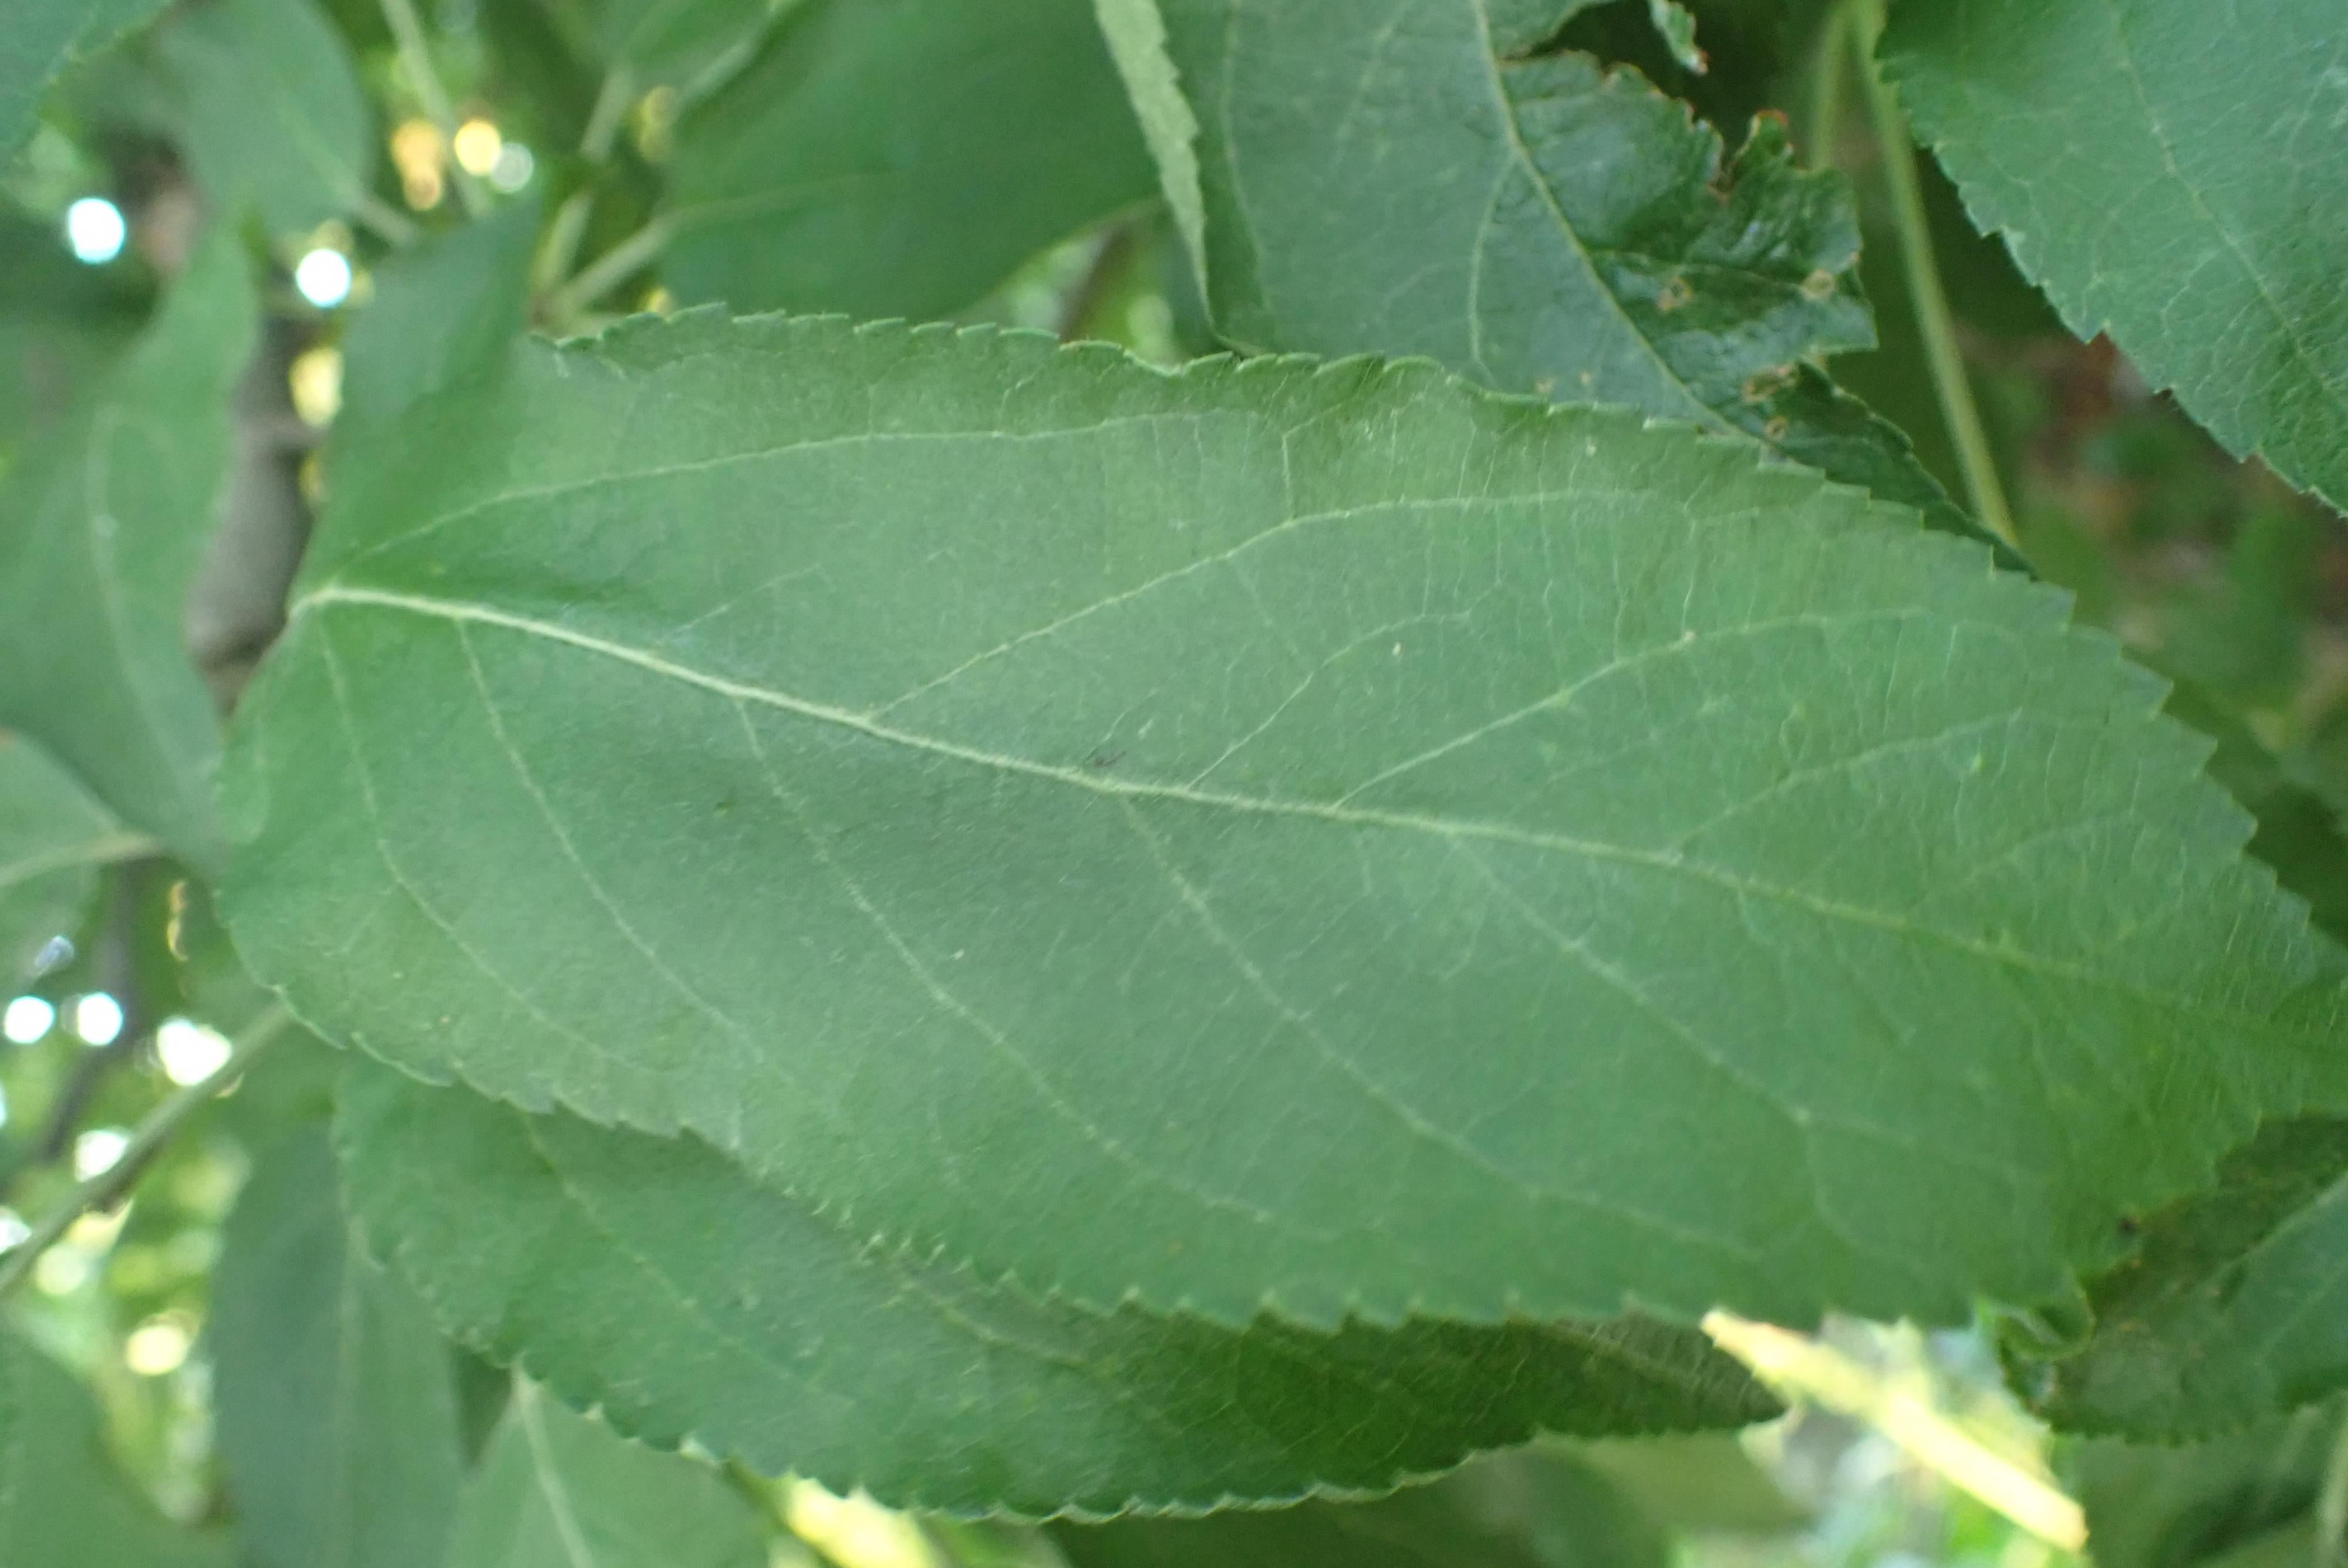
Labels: healthy